DJMax

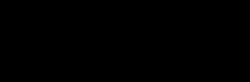
The official logo of the "DJMax" franchise.

DJMax (Korean: 디제이맥스, "dijeimaegseu") is an action-rhythm video game series created by Neowiz MUCA. Games feature mostly experimental music and visual art from Korean DJs, artists and composers. Known South Korean experimental group Clazziquai Project has also made songs for the series. There are also a few Japanese composers who have given significant contributions to the series.